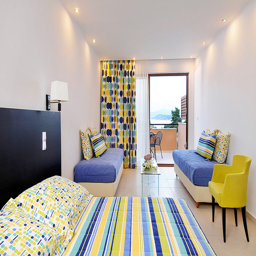
A bed with a black head board sitting next to a yellow chair.
The colorful room is decorated with yellow and blue sheets, curtains, and pillows.
A very bright and colorful bedroom that is in someone's house.
A bedroom has a bed and other furniture as well as a balcony
A very colorful room with a nice window view.